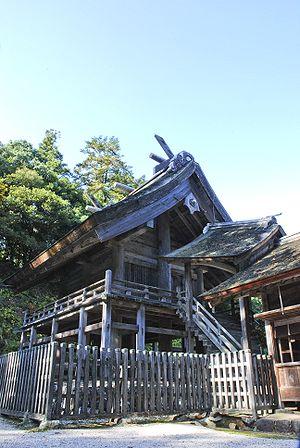
Le nombre de sanctuaires shinto au Japon est estimé aujourd'hui à plus de 150 000. Les sanctuaires à structure unique sont les plus communs. Les bâtiments des sanctuaires peuvent également compter des oratoires, des salles de purification, des salles d'offrandes appelées heiden, une salle de danse, des lanternes de pierre ou de fer, des murs ou des clôtures, des toriis et autres édifices. Le terme « trésor national » est utilisé au Japon pour désigner les biens culturels importants les plus précieux depuis 1897.
L’architecture shinto est celle des sanctuaires shinto japonais.
Le Taisha-zukuri ou ōyashiro-zukuri est le plus ancien style architectural de sanctuaire shinto nommé d'après le honden d'Izumo-taisha. Comme c'est le cas avec les styles sumiyoshi-zukuri et shinmei-zukuri, il est antérieur à l'arrivée du bouddhisme au Japon.
Yaegaki-jinja est un sanctuaire shinto situé dans la municipalité de Matsue, préfecture de Shimane, région du Chûgoku, dans le sud-ouest du Japon. Y sont vénérés le dieu Susanoo et son épouse, la princesse Kushidana.